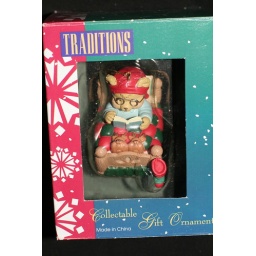
Academic bear reading in bed